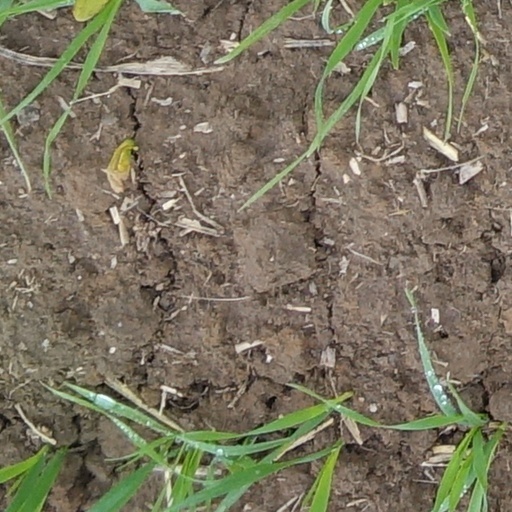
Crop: wheat